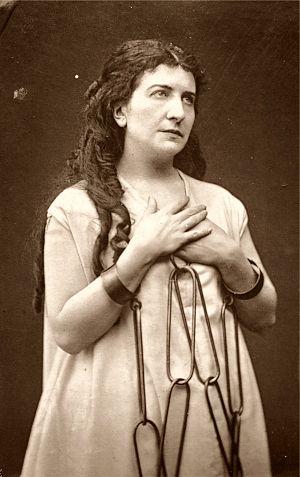
La Dame au linceul est l'avant-dernier roman de Bram Stoker. Bien moins connu que Dracula, il s'agit également d'un roman épistolaire reprenant le thème du vampirisme, mais revisité d'une façon radicalement différente. Au-delà de son caractère fantastique, ce roman témoigne de la relative ouverture d'esprit dont l'auteur fit preuve à la fin de sa vie à propos de certains sujets d'actualité, en cette époque édouardienne marquée entre autres par la campagne pour le droit de vote des femmes et par la crise bosniaque dans les Balkans. L'édition française ne reprend pas le texte complet original publié en 1909, mais une version abrégée traduite d'après une source non précisée. Cette édition est toutefois complétée par une postface d'Alain Chareyre-Méjan qui met en avant le caractère gothique du roman. Par contre, elle ne reproduit pas les derniers chapitres où l'auteur change de genre pour passer à la science-fiction militaire et à la politique-fiction.